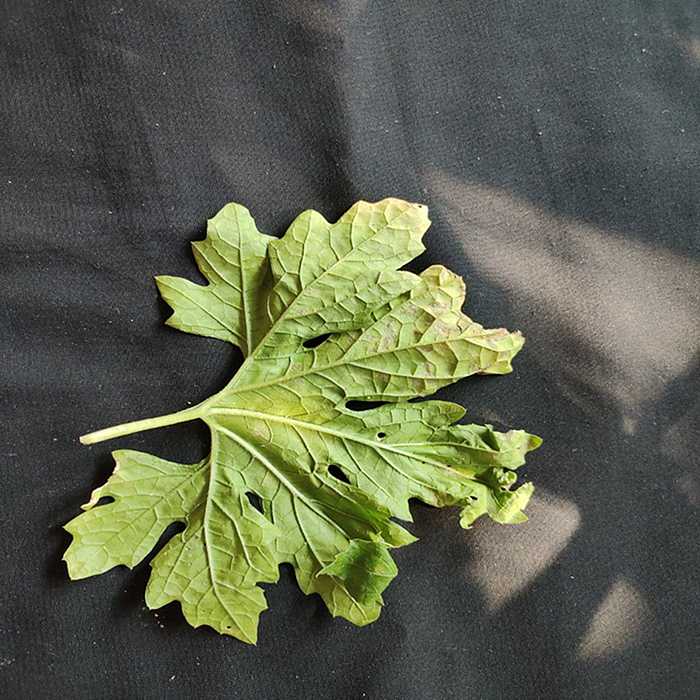
Plant: Bitter Gourd
Label: Downey mildew